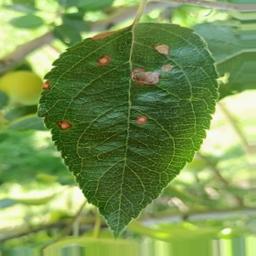
Label: Alternaria